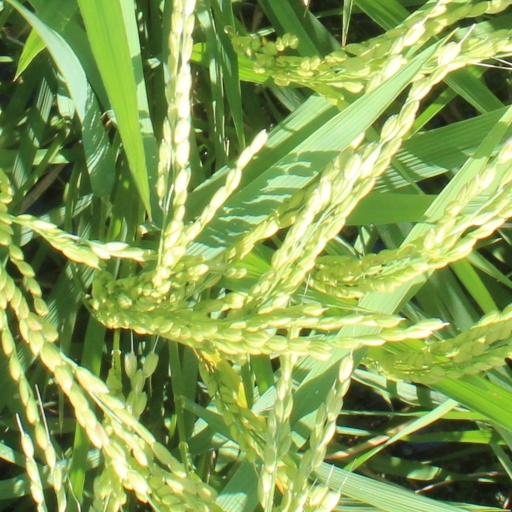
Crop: rice